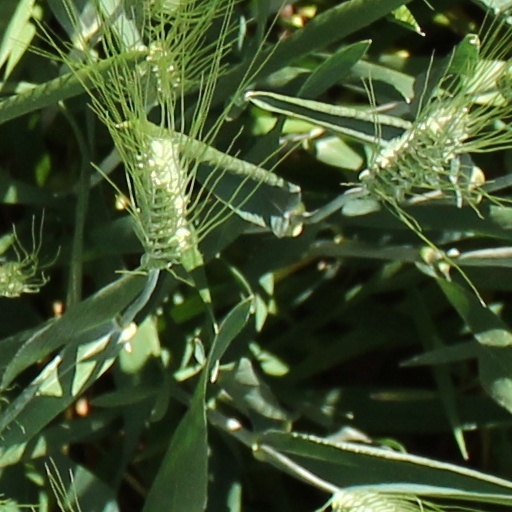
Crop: wheat